USS Lea

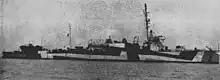
"Lea" as a convoy escort, painted in dazzle camouflage.

Between 22 April 1943 and 30 May, "Lea" joined the hunter-killer group formed around the escort carrier in the first mission of such a group. On 21 May and 22 May, "Bogue"s aircraft became the first to engage a wolfpack attempting to rendezvous for a mass attack on a convoy. So successful were their six attacks in protecting the convoy that the group was awarded the Presidential Unit Citation in which "Lea" shared.